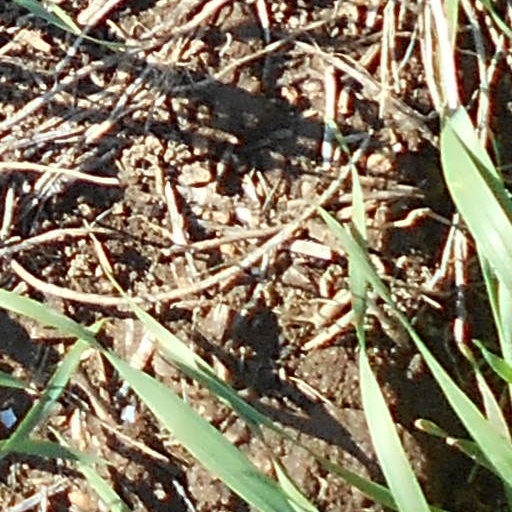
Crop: wheat